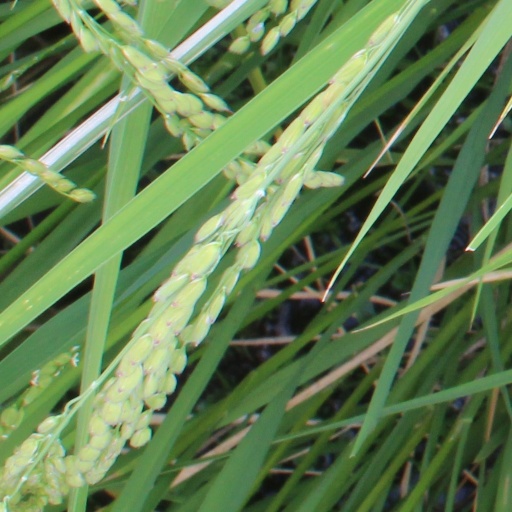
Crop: rice